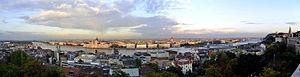
Le Bastion des pêcheurs est une promenade de plaisance bordant le quartier du château de Buda à Budapest. Attraction touristique notable de Budapest, elle offre un panorama sur la ville, étant située parallèlement au Danube.